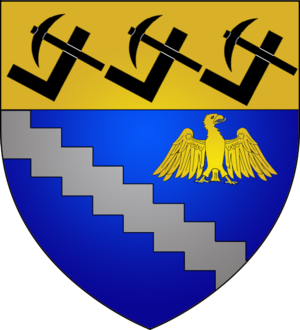
Mertzig
Mertzigs våben
Mertzig er en kommune og et byområde i Luxembourg. Kommunen, som har et areal på 11,10 km², ligger i kantonen Diekirch i distriktet Diekirch. I 2005 havde kommunen 1.534 indbyggere.